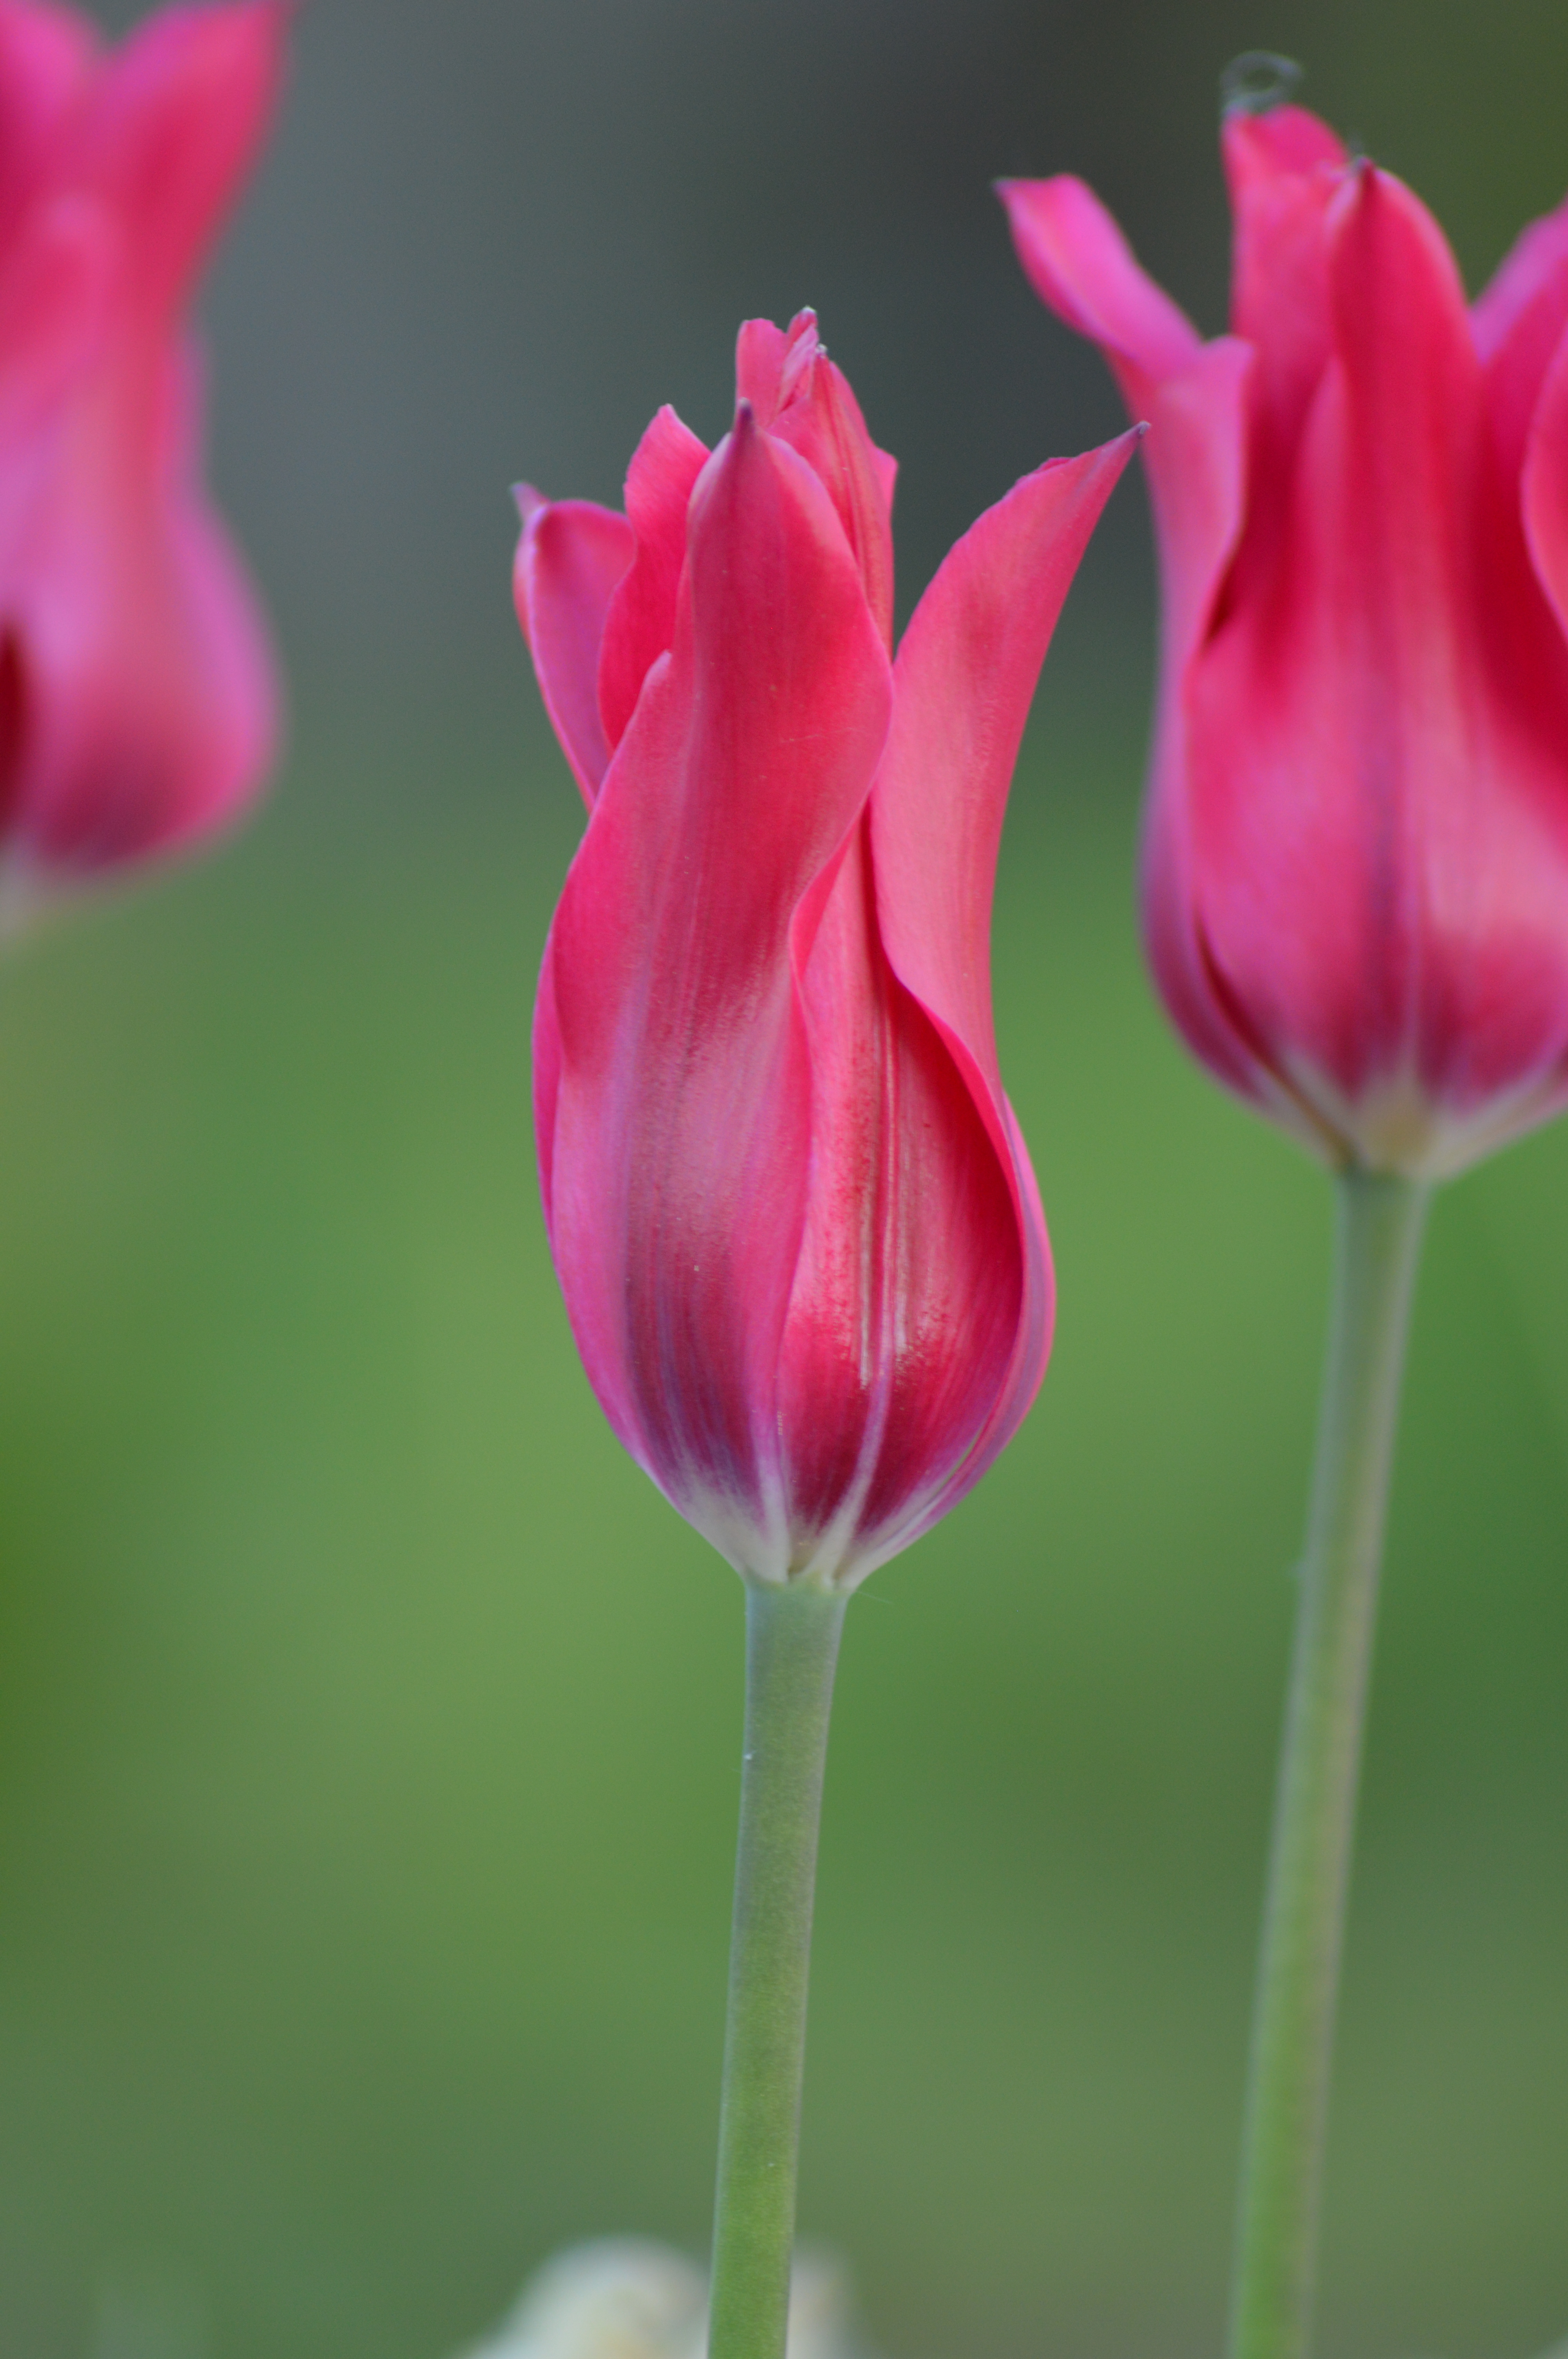
tulip, pink, crimson, plant, flower, bud, stem, botany, greenery, beauty, bouquet, gift, greeting, postcard, day, sunny, grass, bulbous, bright, lilac, nature, garden, spring, april, may, flowering plant, petal, close up, plant stem, Pedicel, lily family, herbaceous plant, magenta, cyclamen, annual plant, macro photography, wildflower, perennial plant